Answer in natural language. Is Doorway further away or in front of white flared lampshade, black twisted base? Choose between the following options: further away or in front
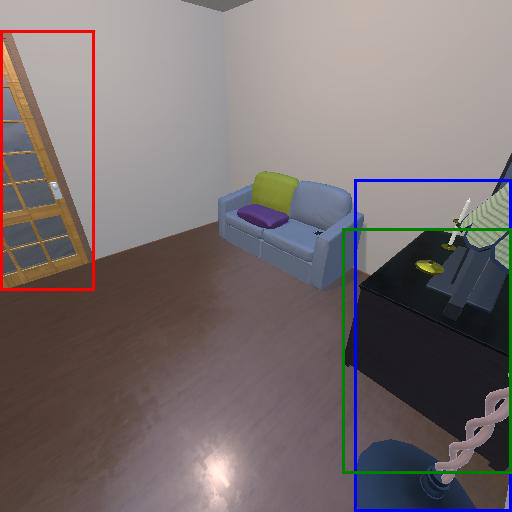
<answer>further away</answer>